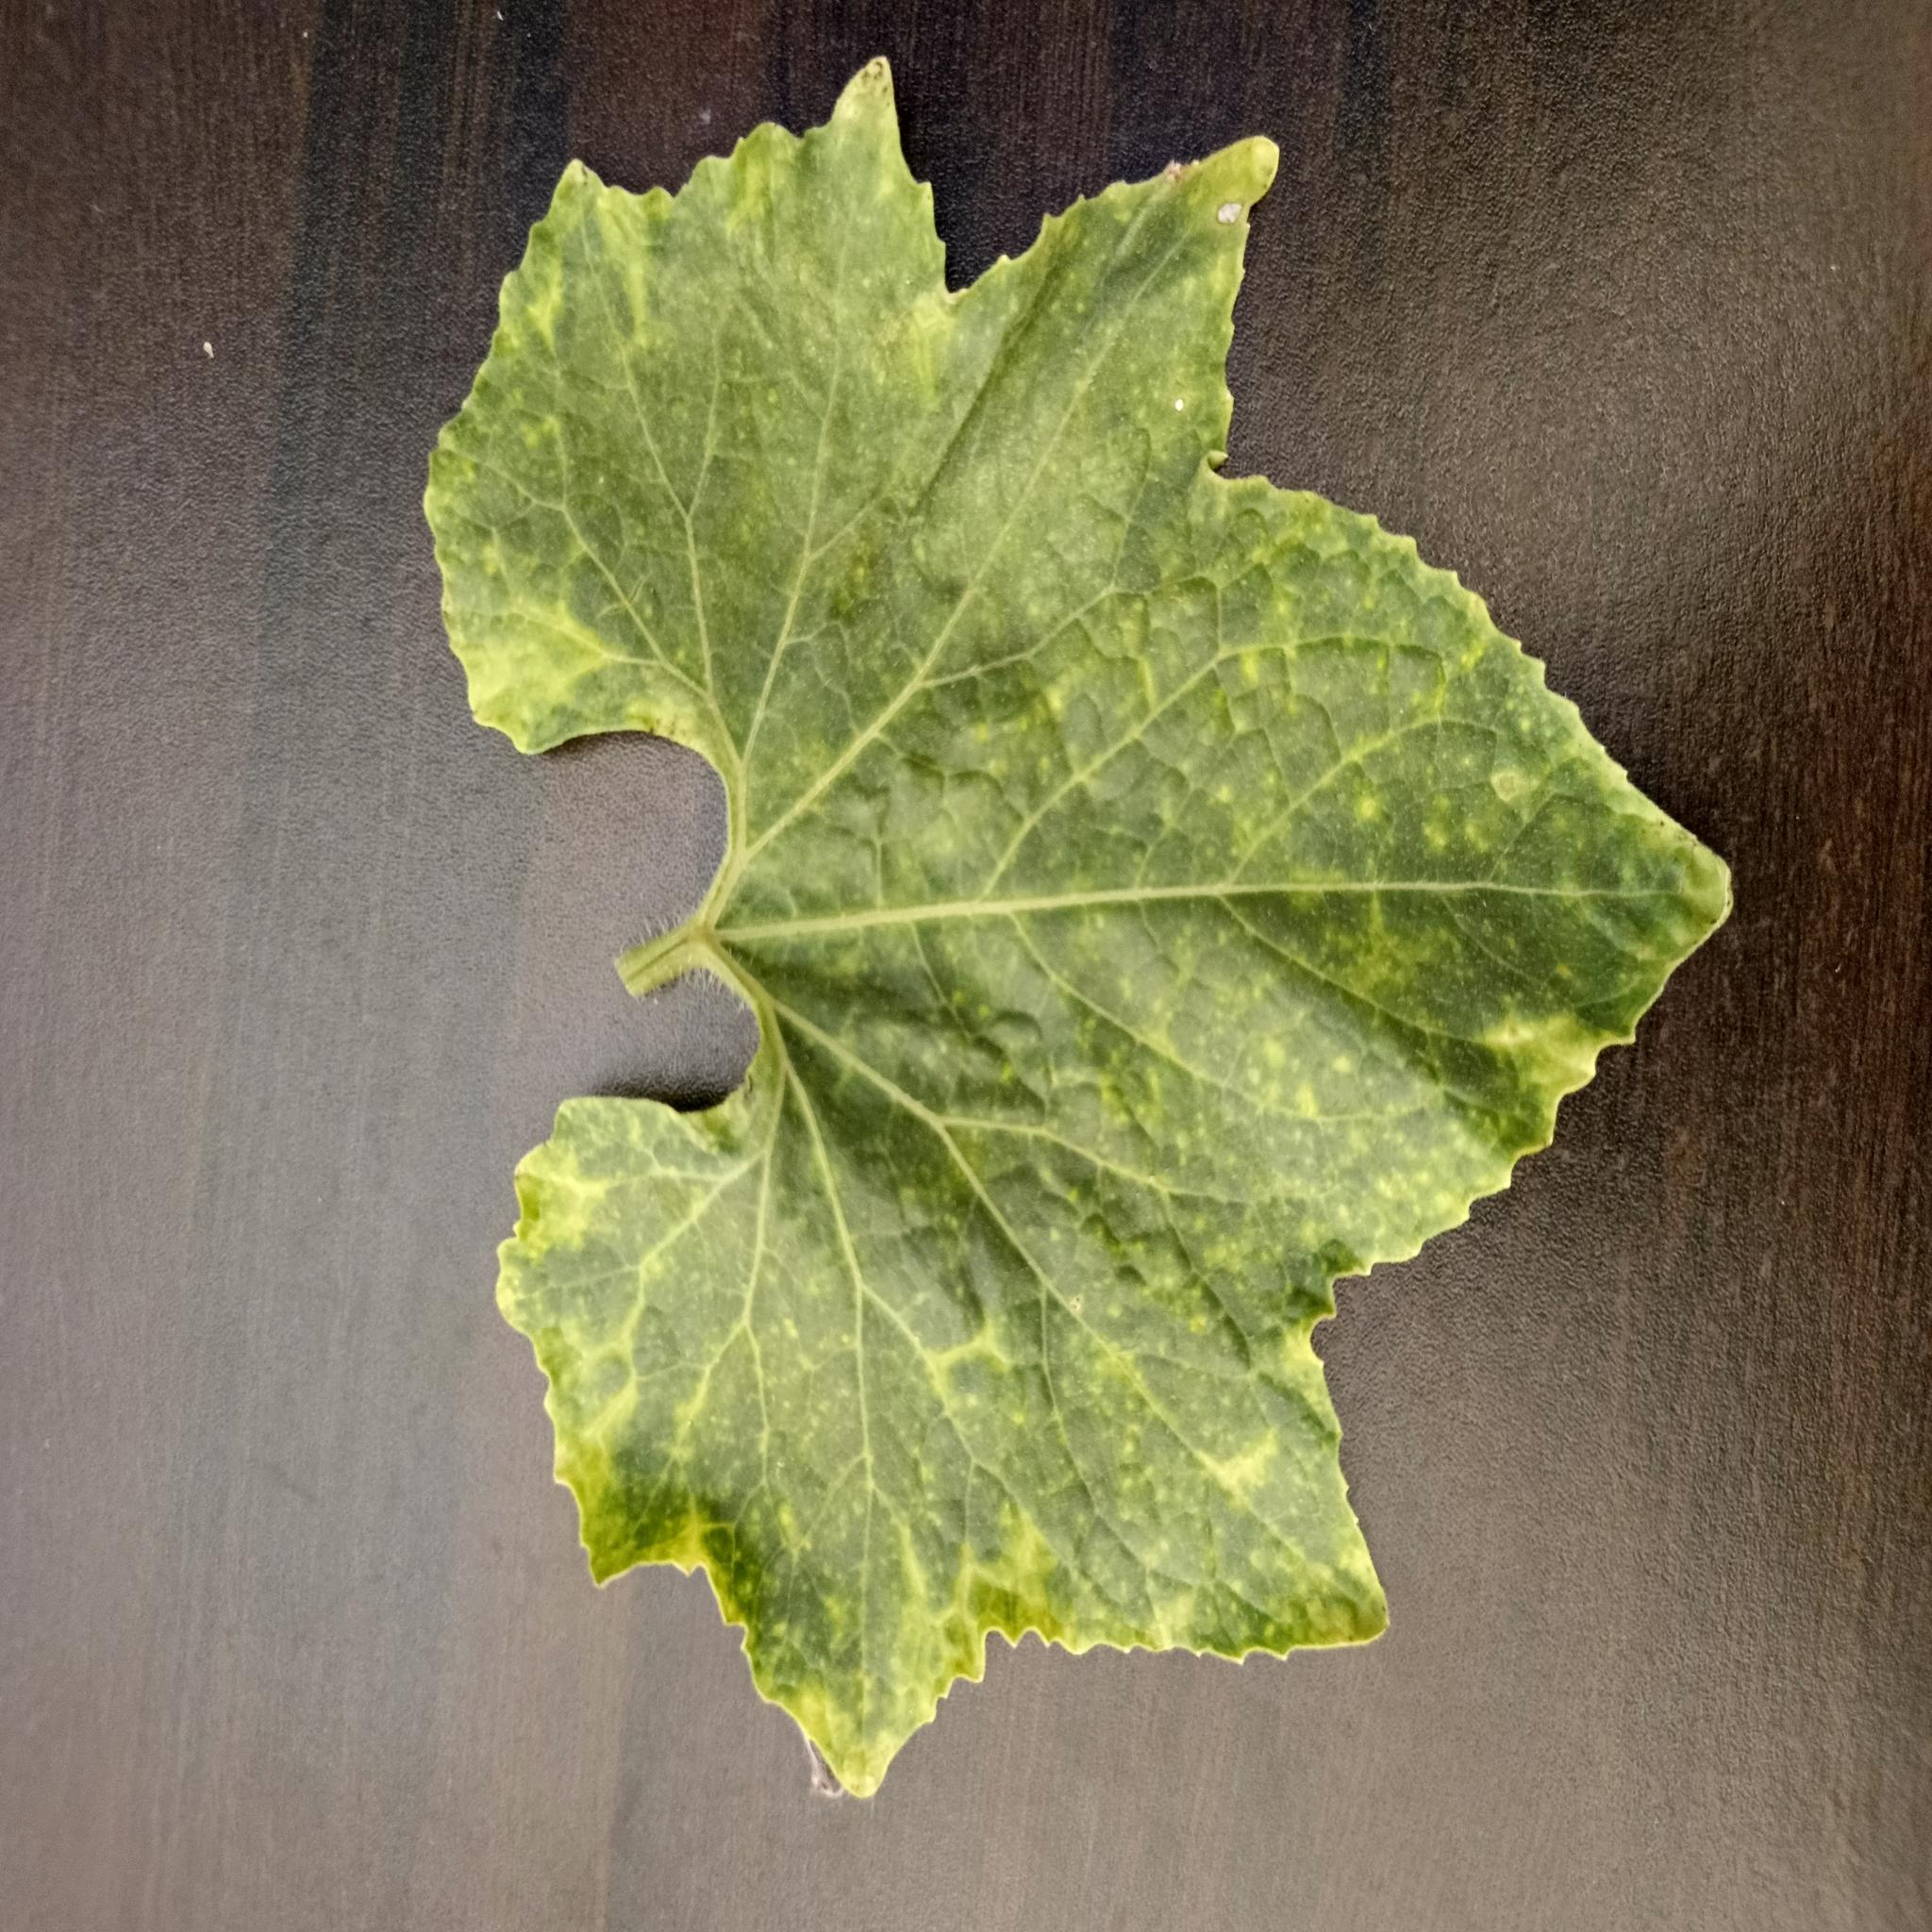
Label: Downy mildew